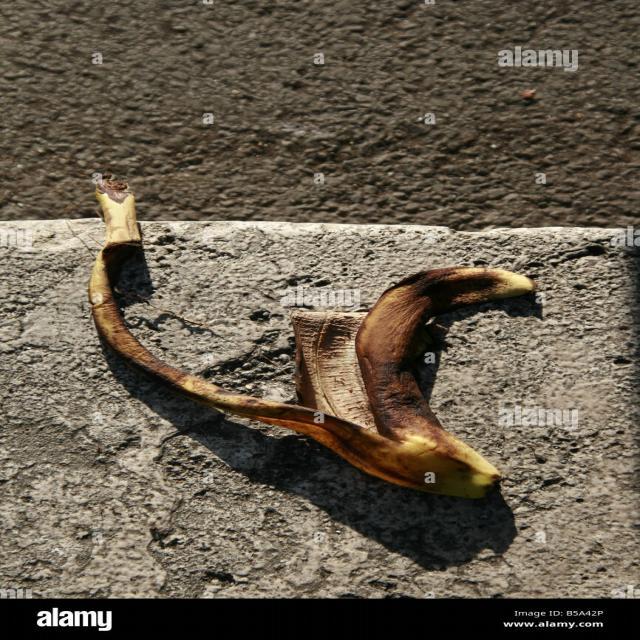
Label: bananas